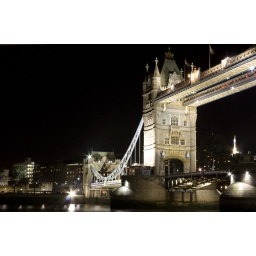
tower bridge - city by night